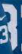
Number: 3